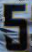
Number: 5